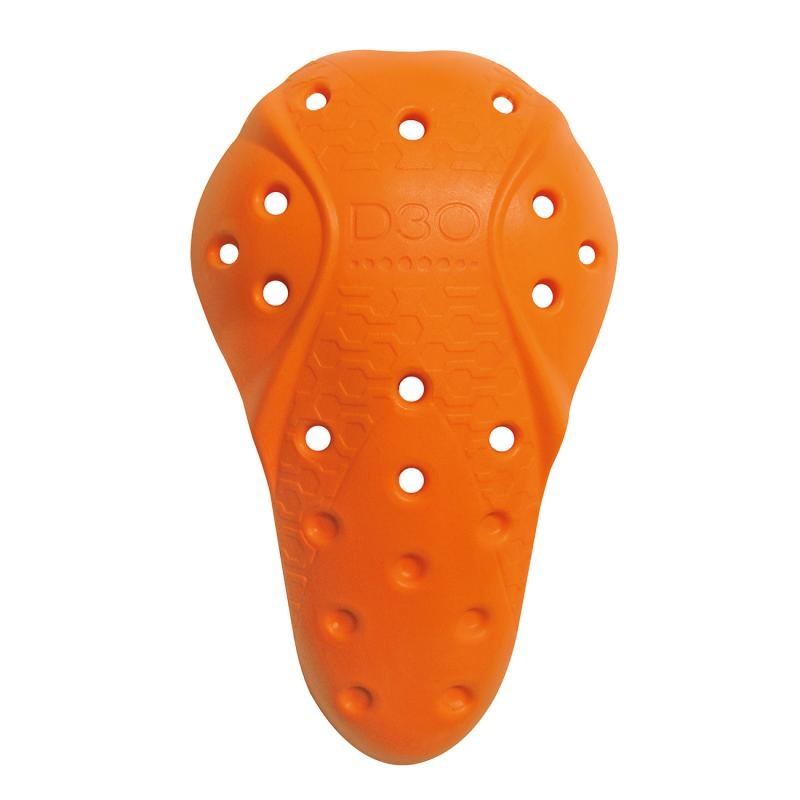
T5 Evo pro x albue beskytter
Artikel 92122 Albue størrelse: 22,1 x 13 cm, 1 par 17 kN Beskyttelse Niveau 2 Farve orange 66
Brand: Bagerens MC shop
Category: Sporting Goods > Athletics > Water Polo > Water Polo Training Aids > Water Polo Training Vests